Ninnidh

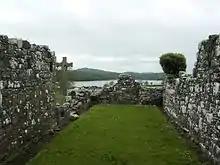
Ruins of Inishmacsaints

The hagiographer Alban Butler wrote in the "Lives of the Irish Saints" (1823),